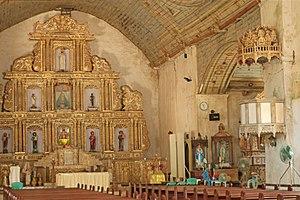
Boljoon est une municipalité de la province de Cebu, au sud-est de l'île de Cebu, aux Philippines.